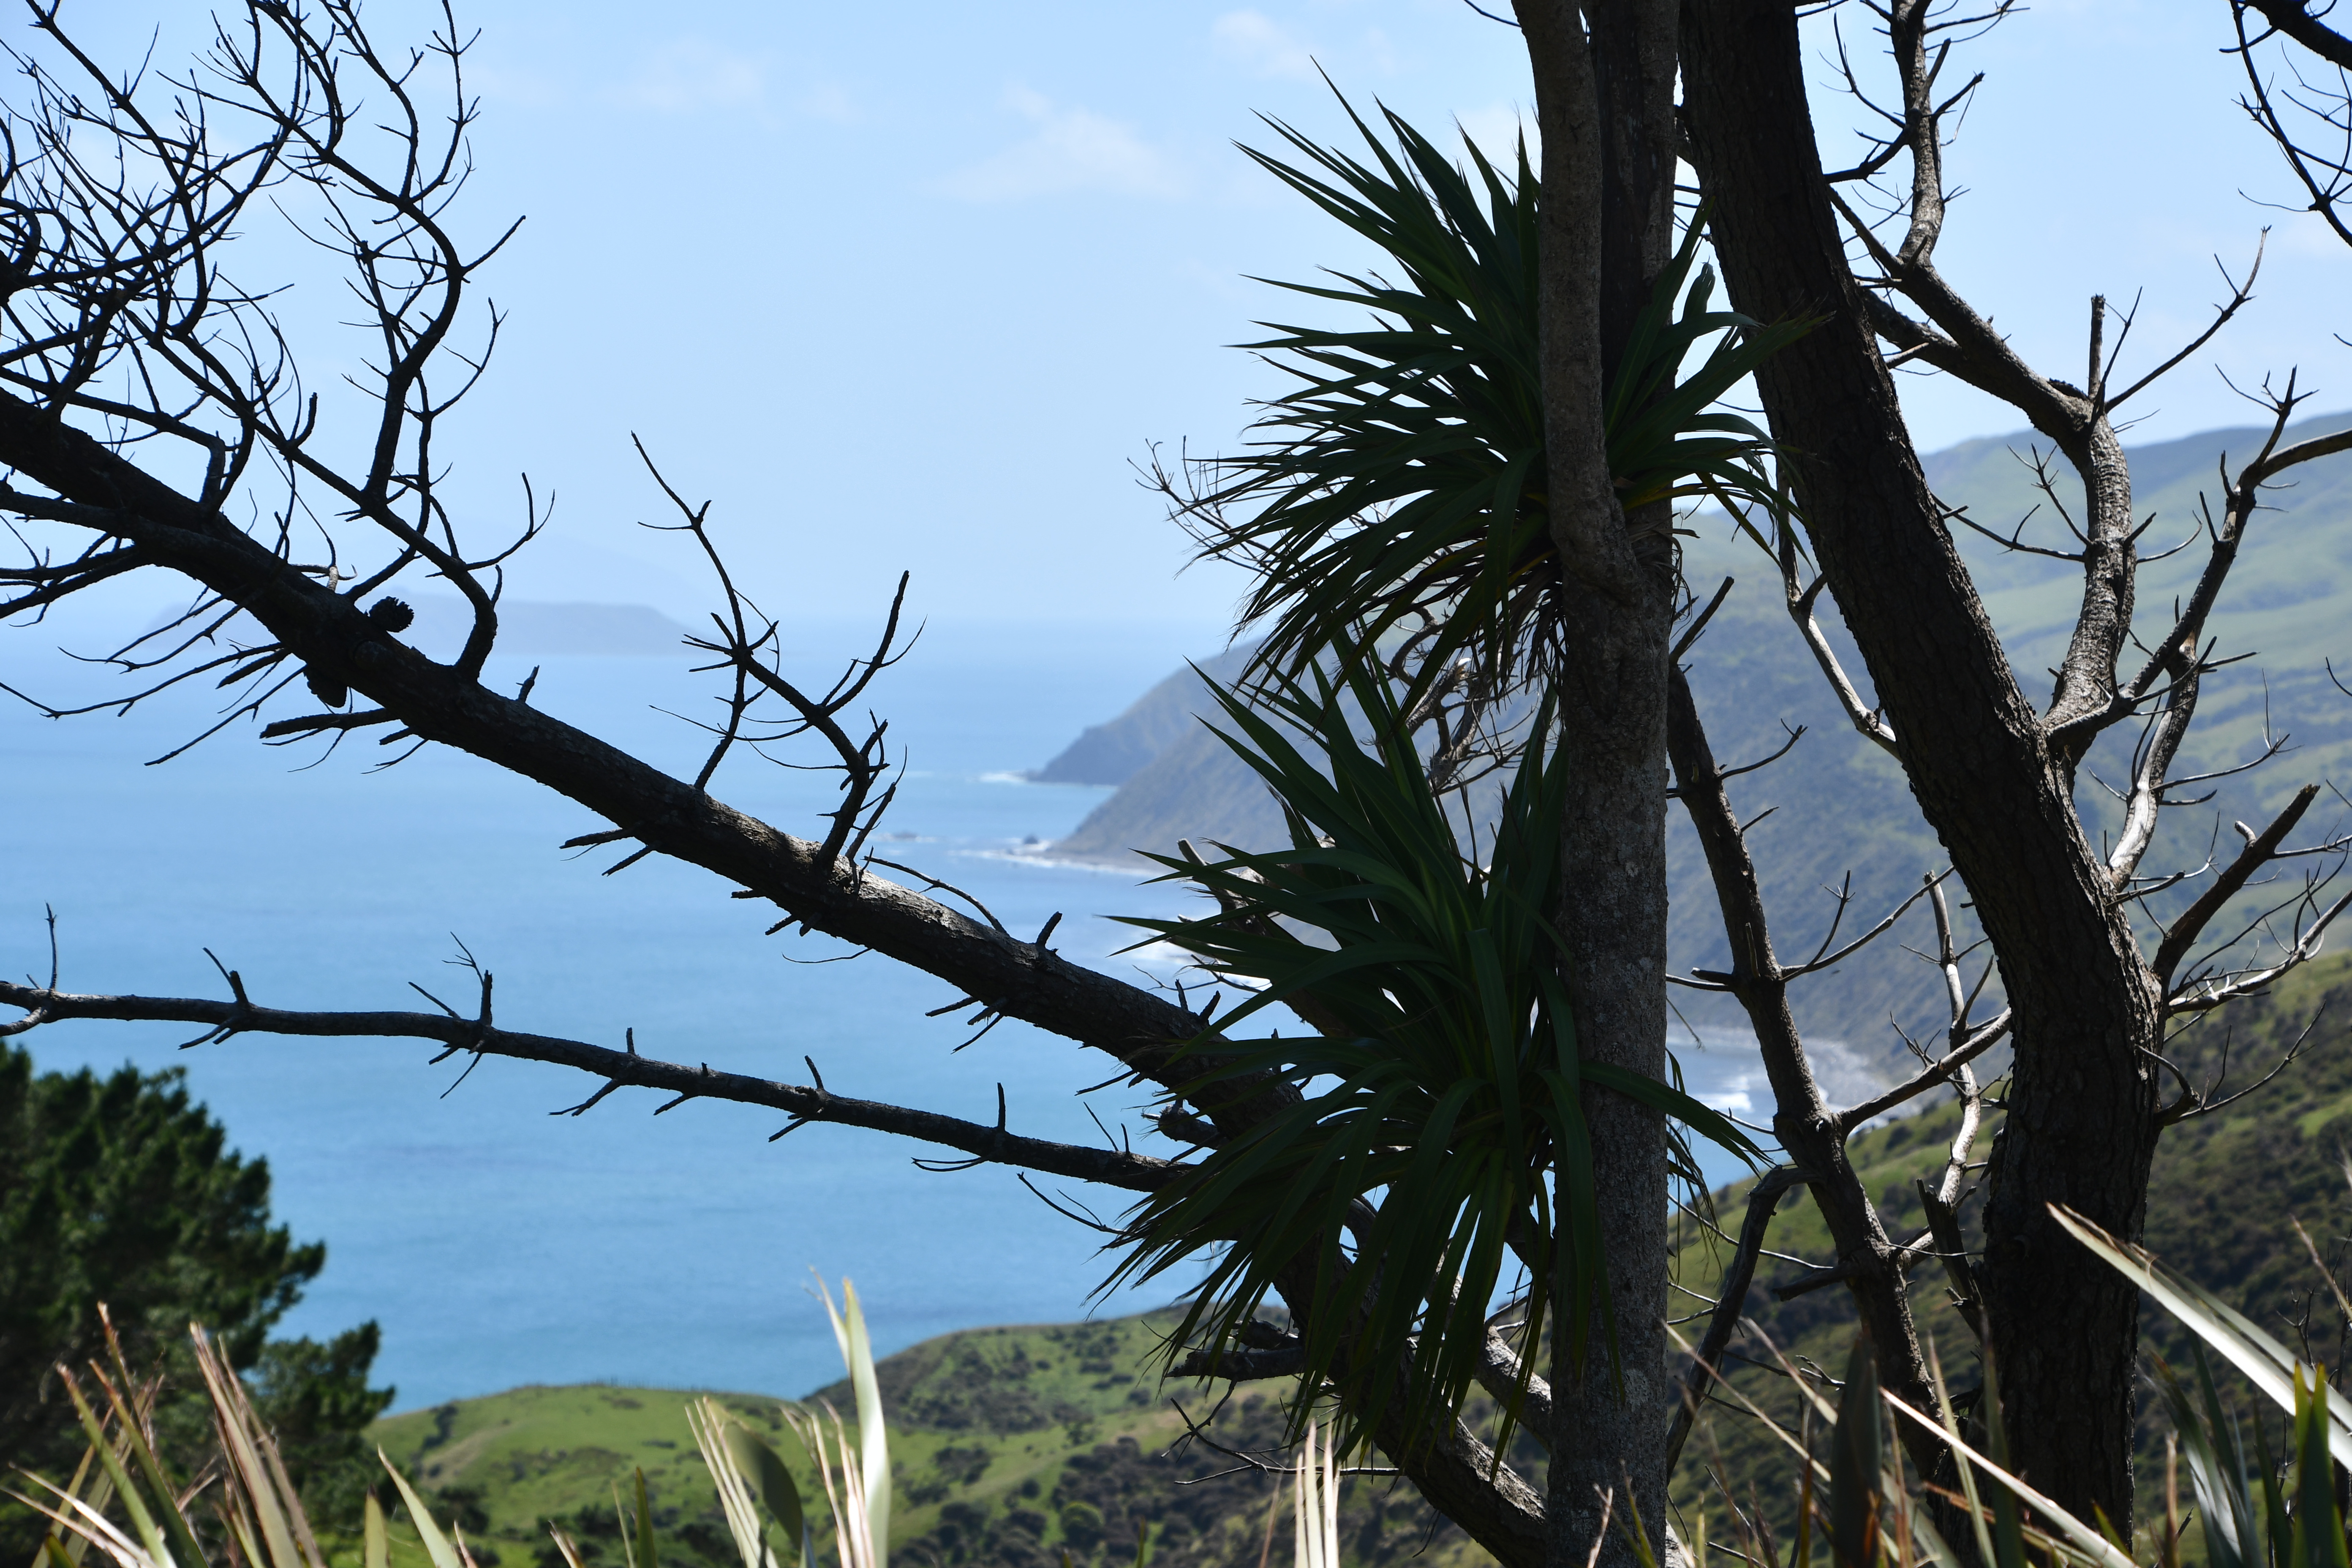
ocean, view, tree, vegetation, plant, branch, woody plant, sky, botany, terrestrial plant, palm tree, arecales, trunk, plant stem, plant community, forest, flower, bromeliaceae, pine family